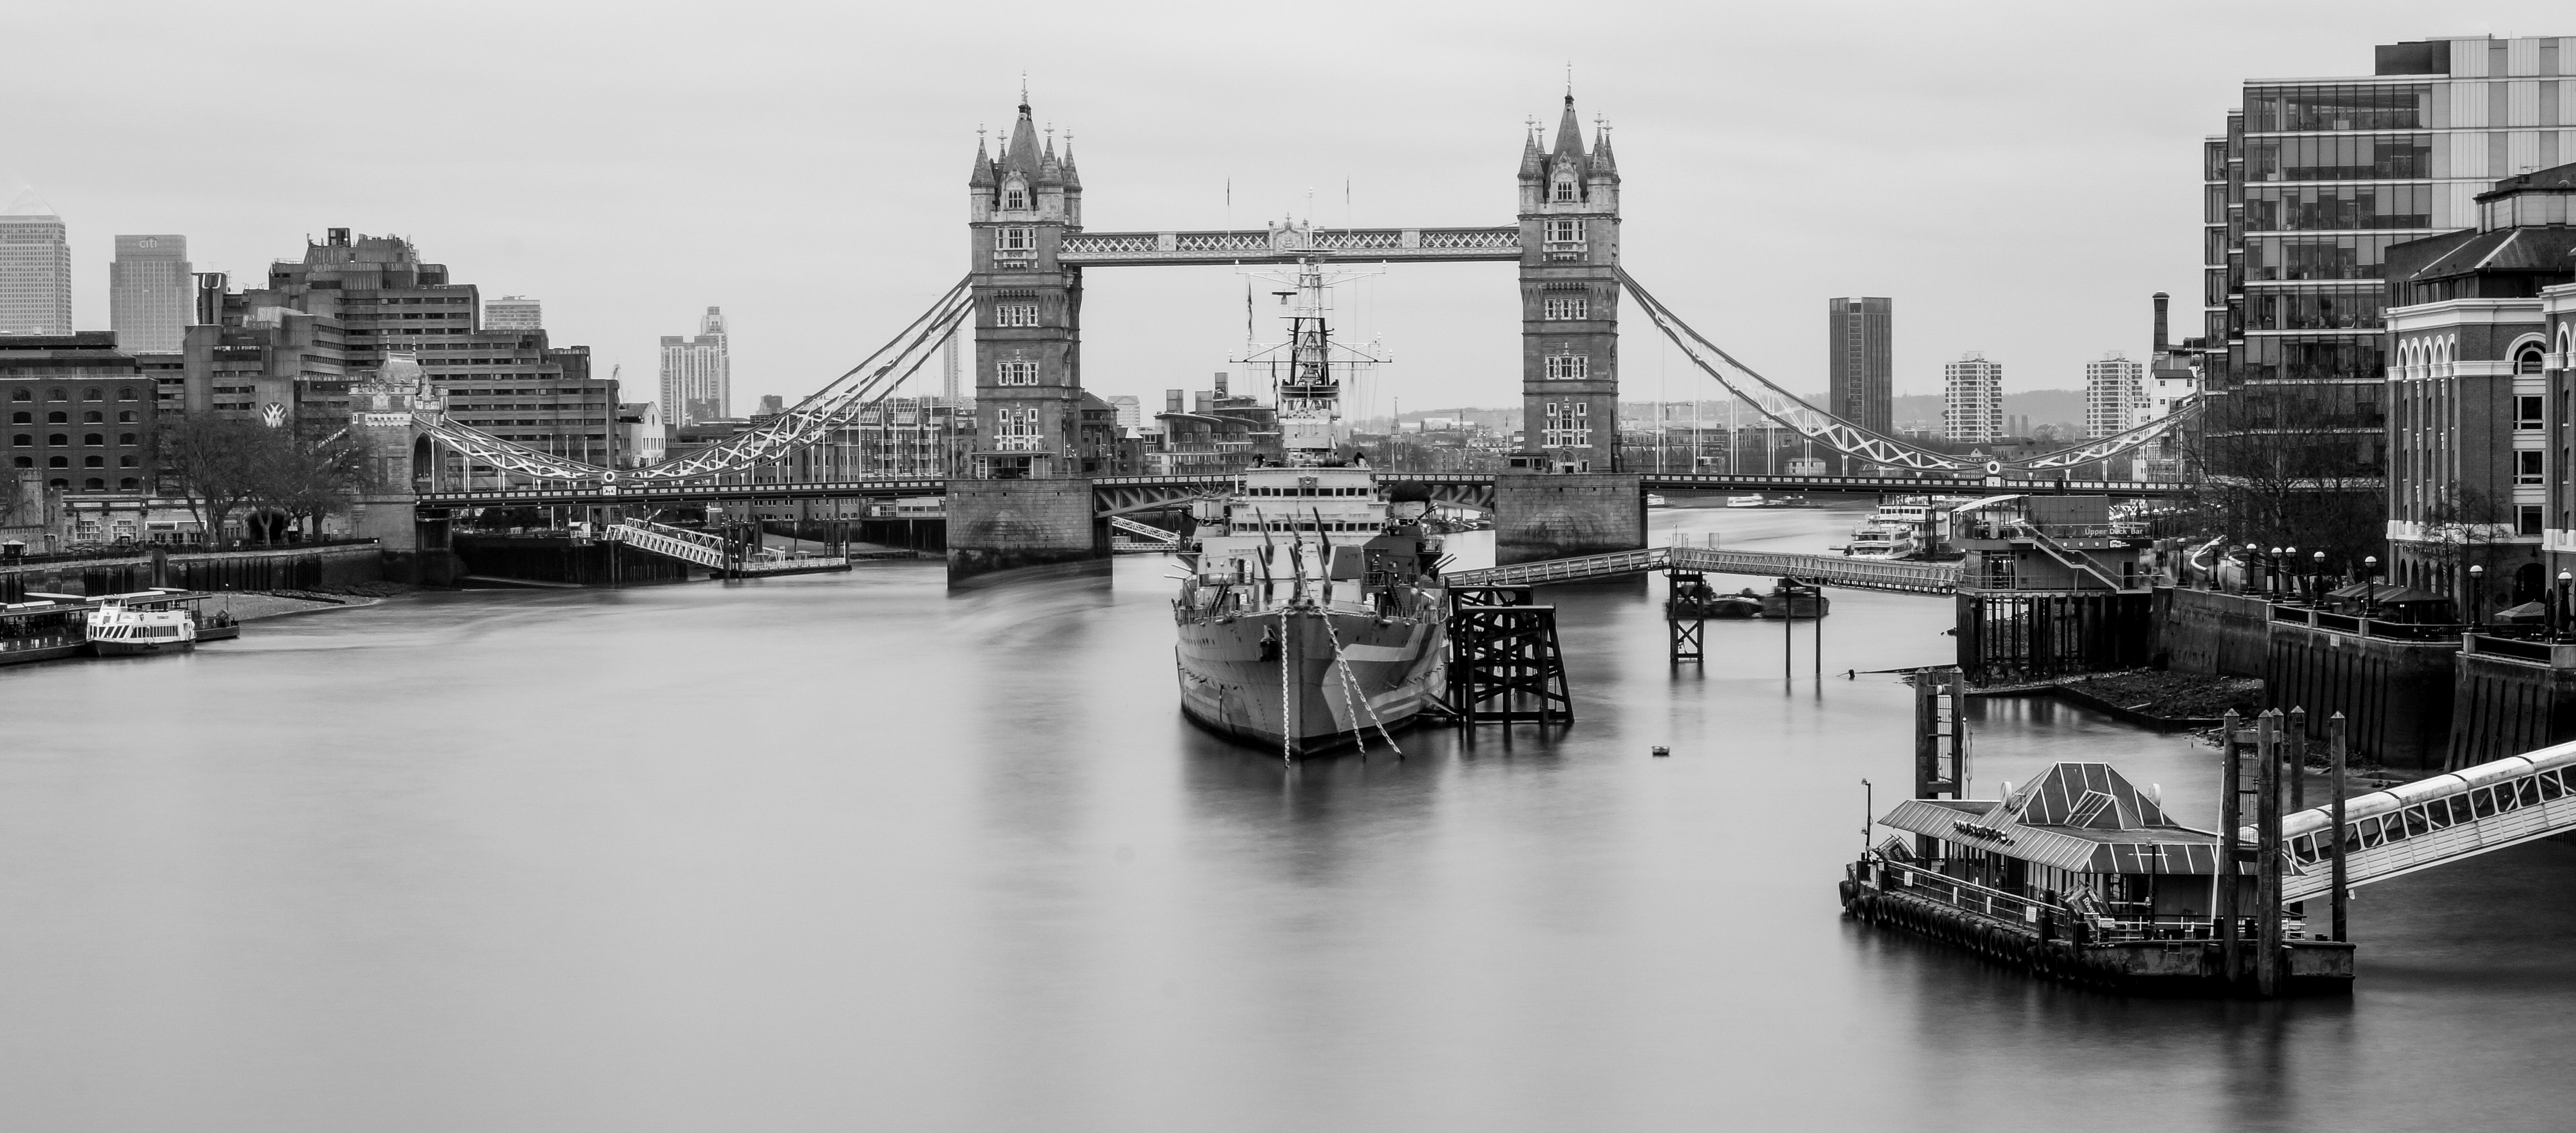
landscape, water, horizon, dock, black and white, sky, white, boat, bridge, skyline, photography, building, city, river, canal, ship, cityscape, reflection, vehicle, tower, harbor, black, monochrome, waterway, uk, england, long, blackwhite, london, exposure, buildings, silver, belfast, still, warship, metropolis, hams, urban area, monochrome photography, human settlement